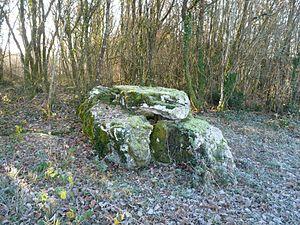
dolmen de St-Ciers-sur-Bonnieure, Charente, France
Le dolmen des Grouges, aussi appelé dolmen du Bois des Chailles, est un dolmen situé dans la commune de Saint-Ciers-sur-Bonnieure en Charente.
Saint-Ciers-sur-Bonnieure est une commune du Sud-Ouest de la France, située dans le département de la Charente.
Les dolmens de la Charente sont de plusieurs types.